2019 Bihar encephalitis outbreak

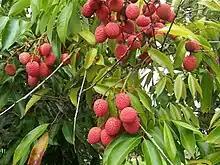
Lychee fruits, which naturally include toxins related to encephalitis, are suspected to have been a contributing factor in the outbreak.

The region is the largest producer of lychee fruits in India. A 2014 study published in Lancet found that the methylene cyclopropyl acetic acid and hypoglycin A found in unripe lychee ("Litchi chinensis)" fruit can cause hypoglycemia and cited them as plausible cause of AES outbreaks. A diet heavy on unripe lychee fruits without having an otherwise full meal later in the day may put malnourished children at risk of hypoglycemia. Others disputed the findings citing the unlikeliness of very large consumption of unripe lychee fruits, lack of cases in healthy, well-nourished children and many other pediatric illnesses causing hypoglycemia. Health officials reported that most of the victims suffered severe hypoglycemia.